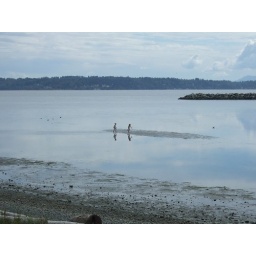
Two children running in the ocean... with the reflection of the clouds